Northern Counties Palatine

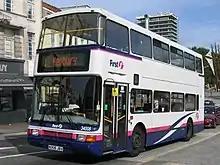
A Volvo Olympian with Northern Counties Palatine II bodywork, operated by First Bristol

The Palatine proved popular with bus operators in London, with the biggest operators being Go-Ahead Group subsidiaries London General and London Central, who purchased a total of 159 Palatines on Volvo Olympian chassis. Stagecoach Holdings' London subsidiaries Selkent and East London also took delivery of a total of 166 Palatines on Volvo Olympian chassis, dual-sourcing the bodies alongside similar buses fitted with Alexander bodywork. Ensignbus took delivery of separate fleets of Northern Counties Palatines on Dennis Dominator chassis between 1989 and 1990 for use on its London Pride Sightseeing operation and London Regional Transport service contracts respectively; successor company Capital Citybus took delivery of further Palatines on both Dennis Dominator and Volvo Olympian chassis between 1992 and 1996.